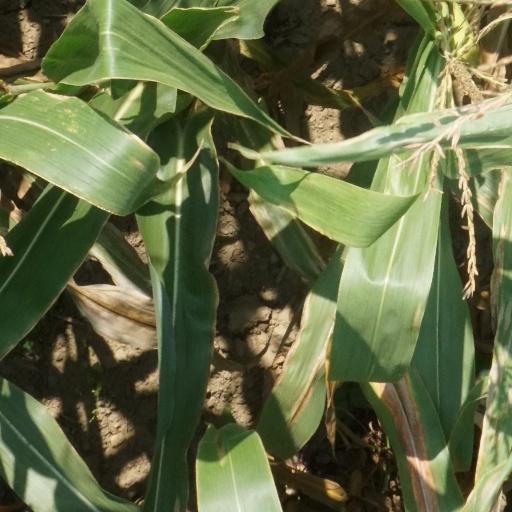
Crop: maize; corn